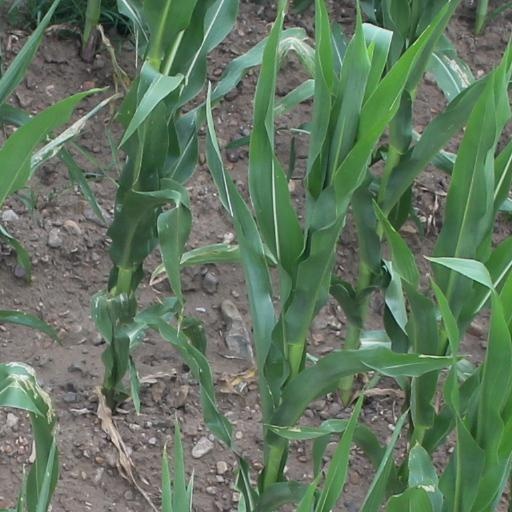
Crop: maize; corn